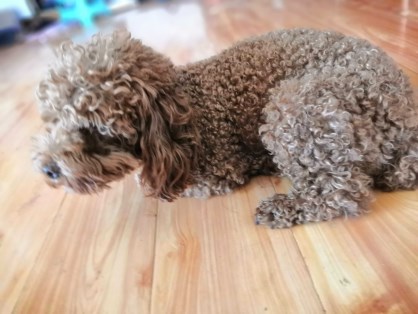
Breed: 7449-n000128-teddy